Bluebeard (1972 film)

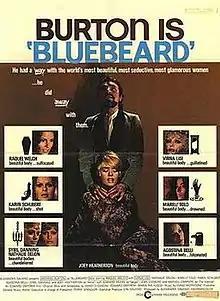
Theatrical release poster

Bluebeard is a 1972 film written and directed by Edward Dmytryk and starring Richard Burton, Raquel Welch, Joey Heatherton, and Sybil Danning.